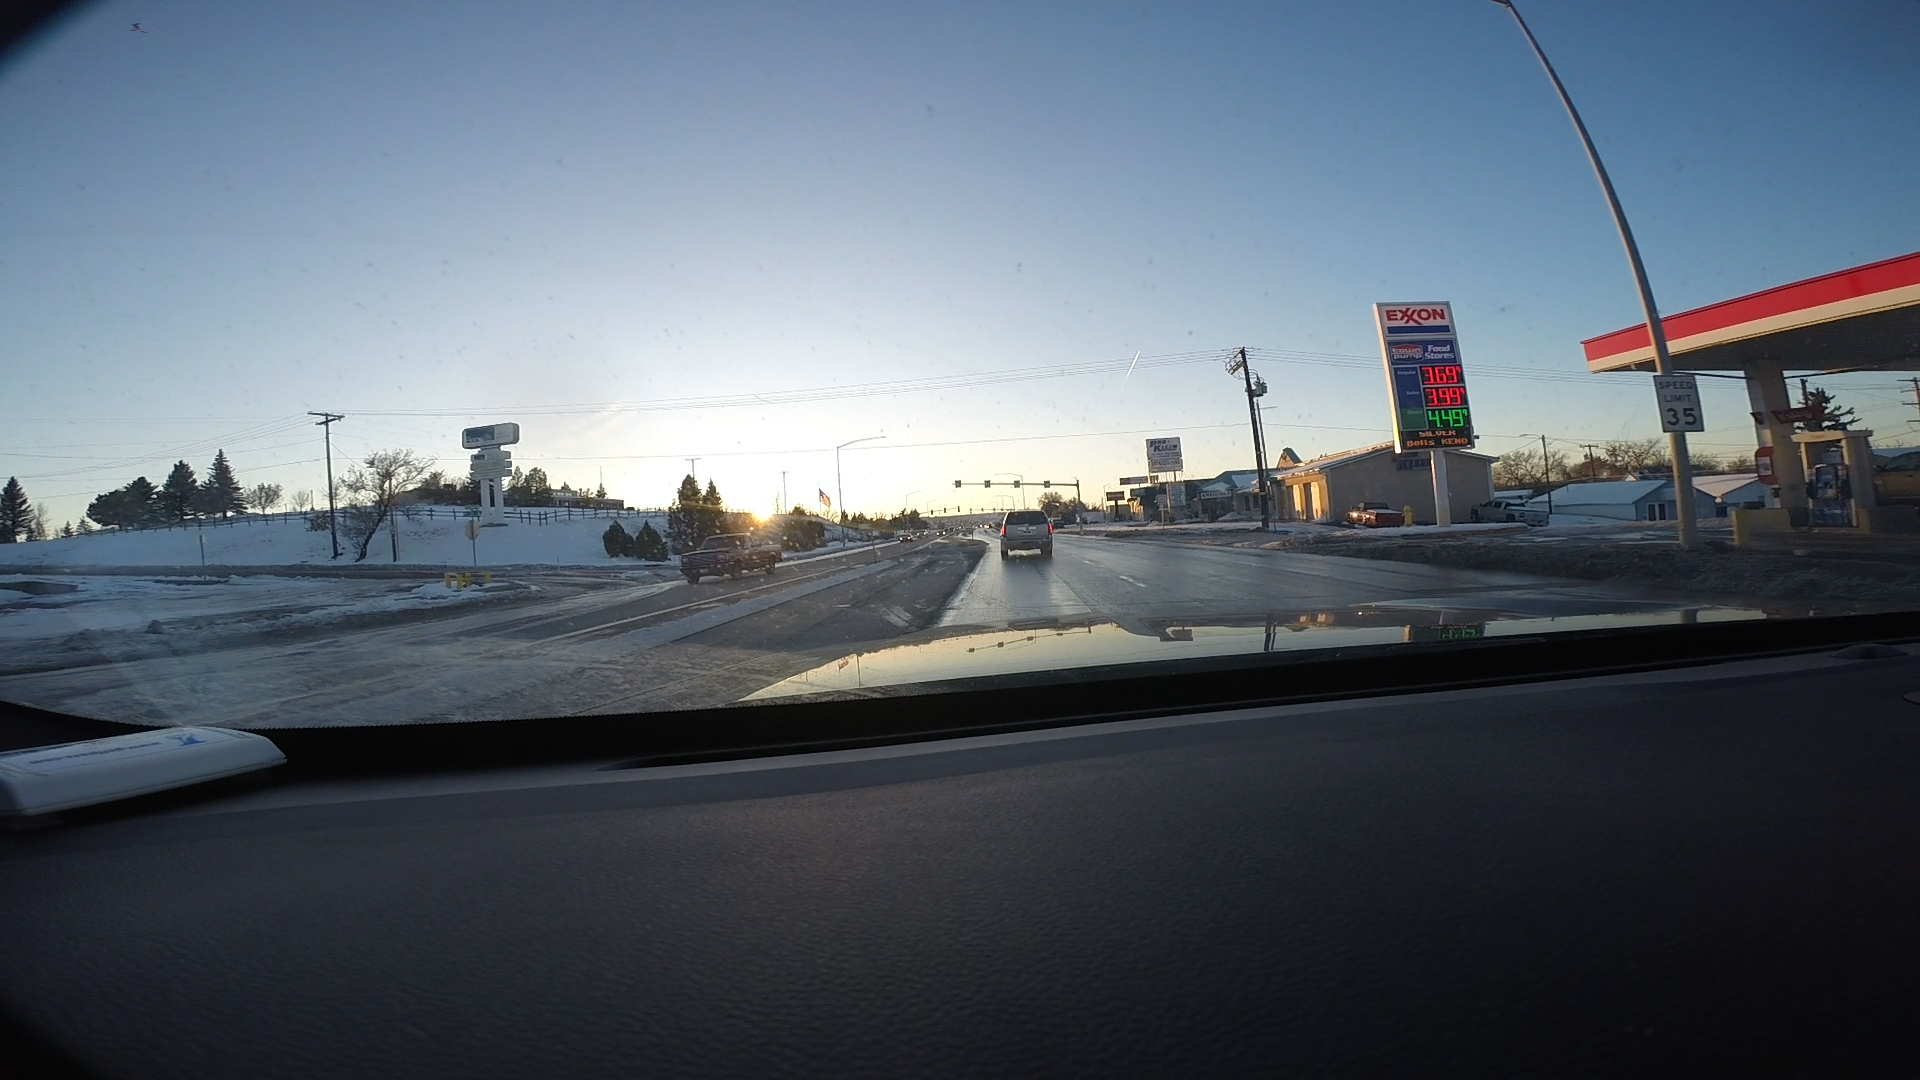
Speed limit sign label: mph35